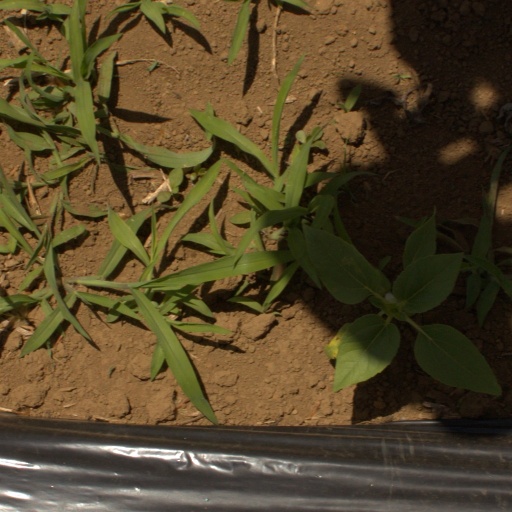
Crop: Jerusalem artichoke